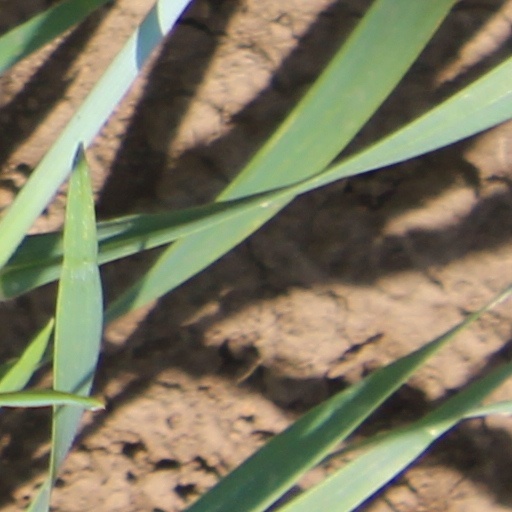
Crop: wheat